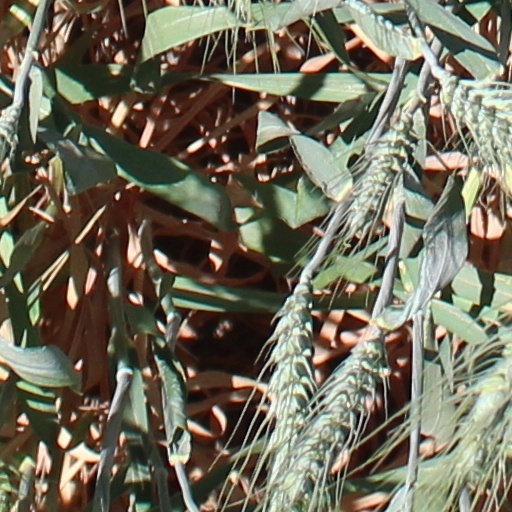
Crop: wheat